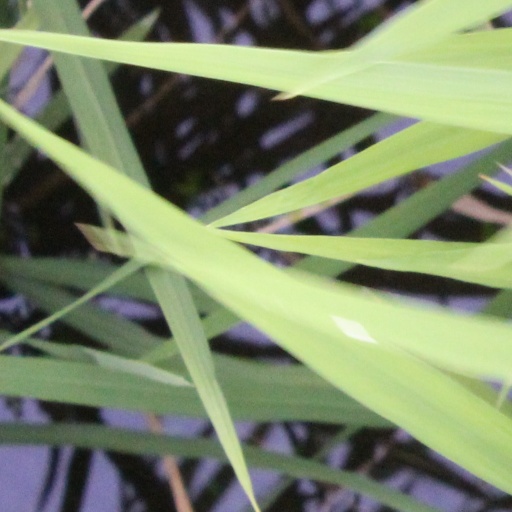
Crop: rice